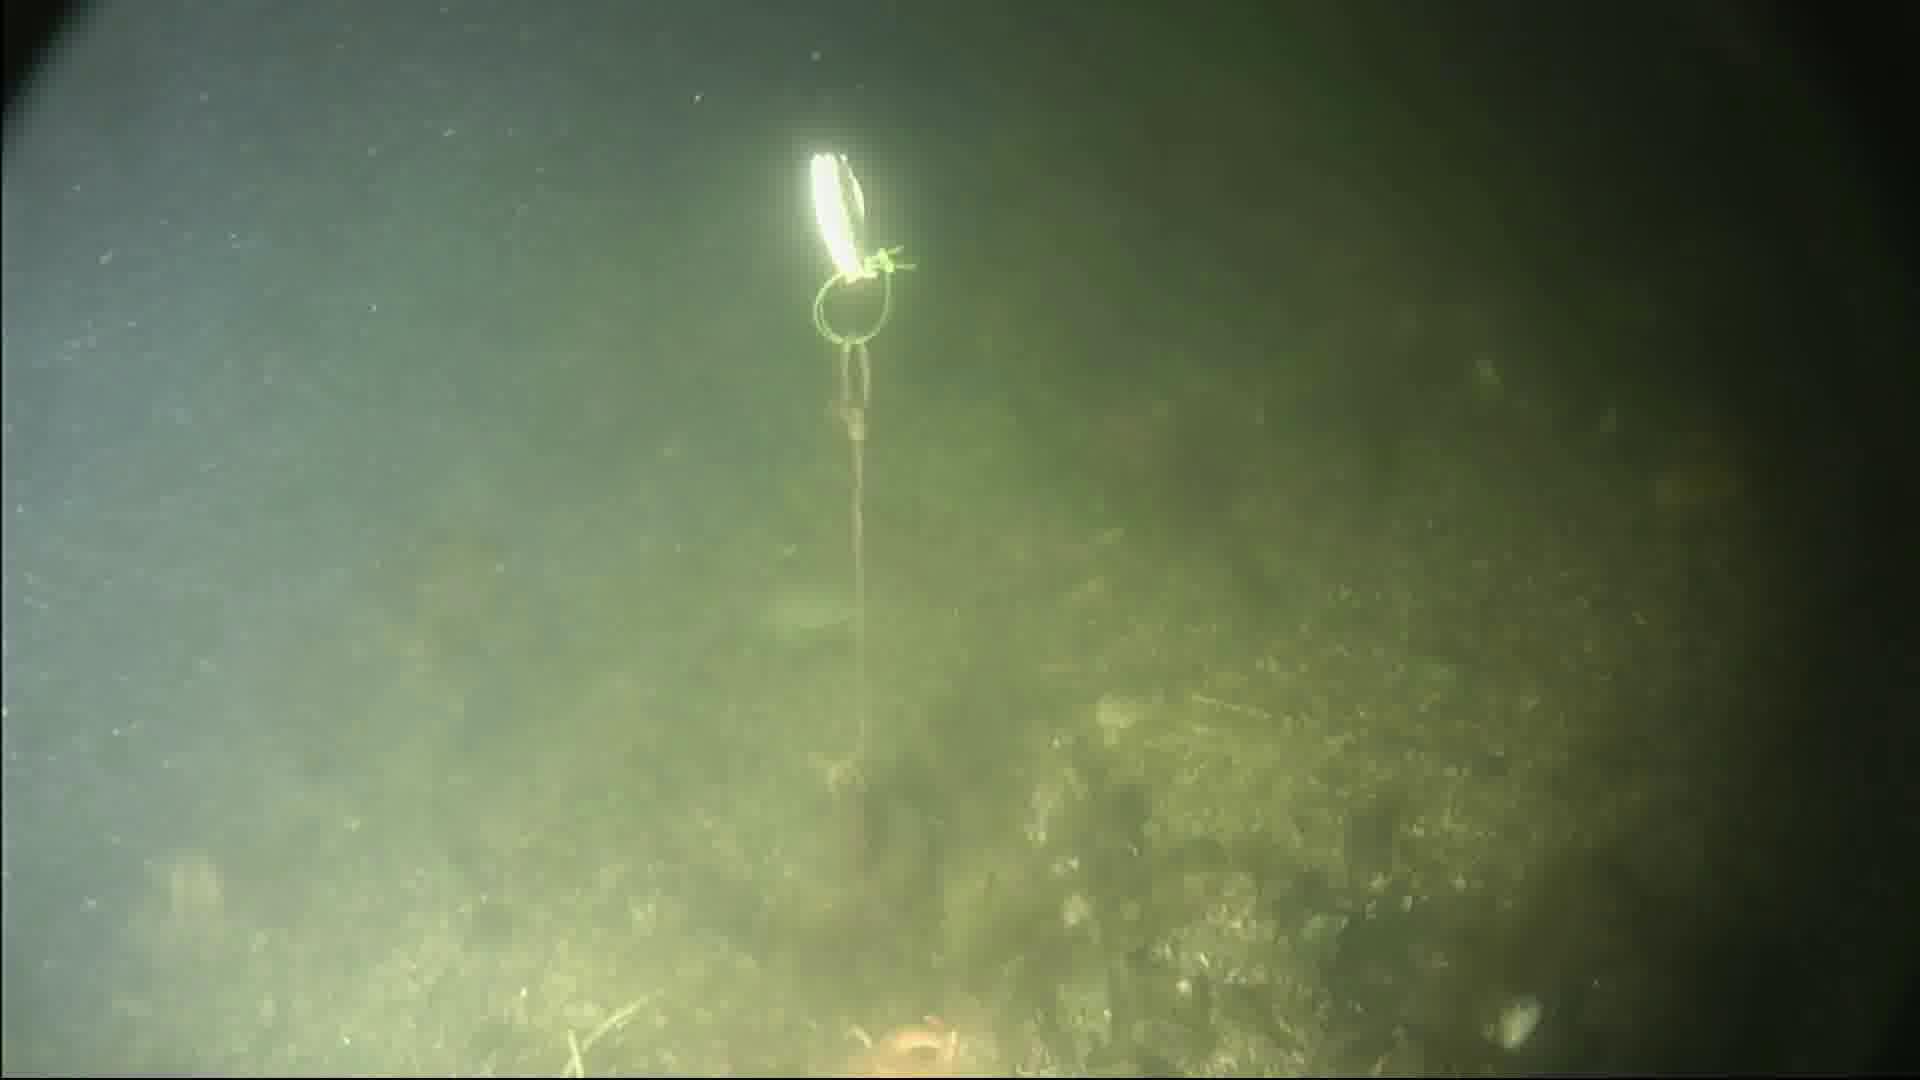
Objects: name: starfish
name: crab